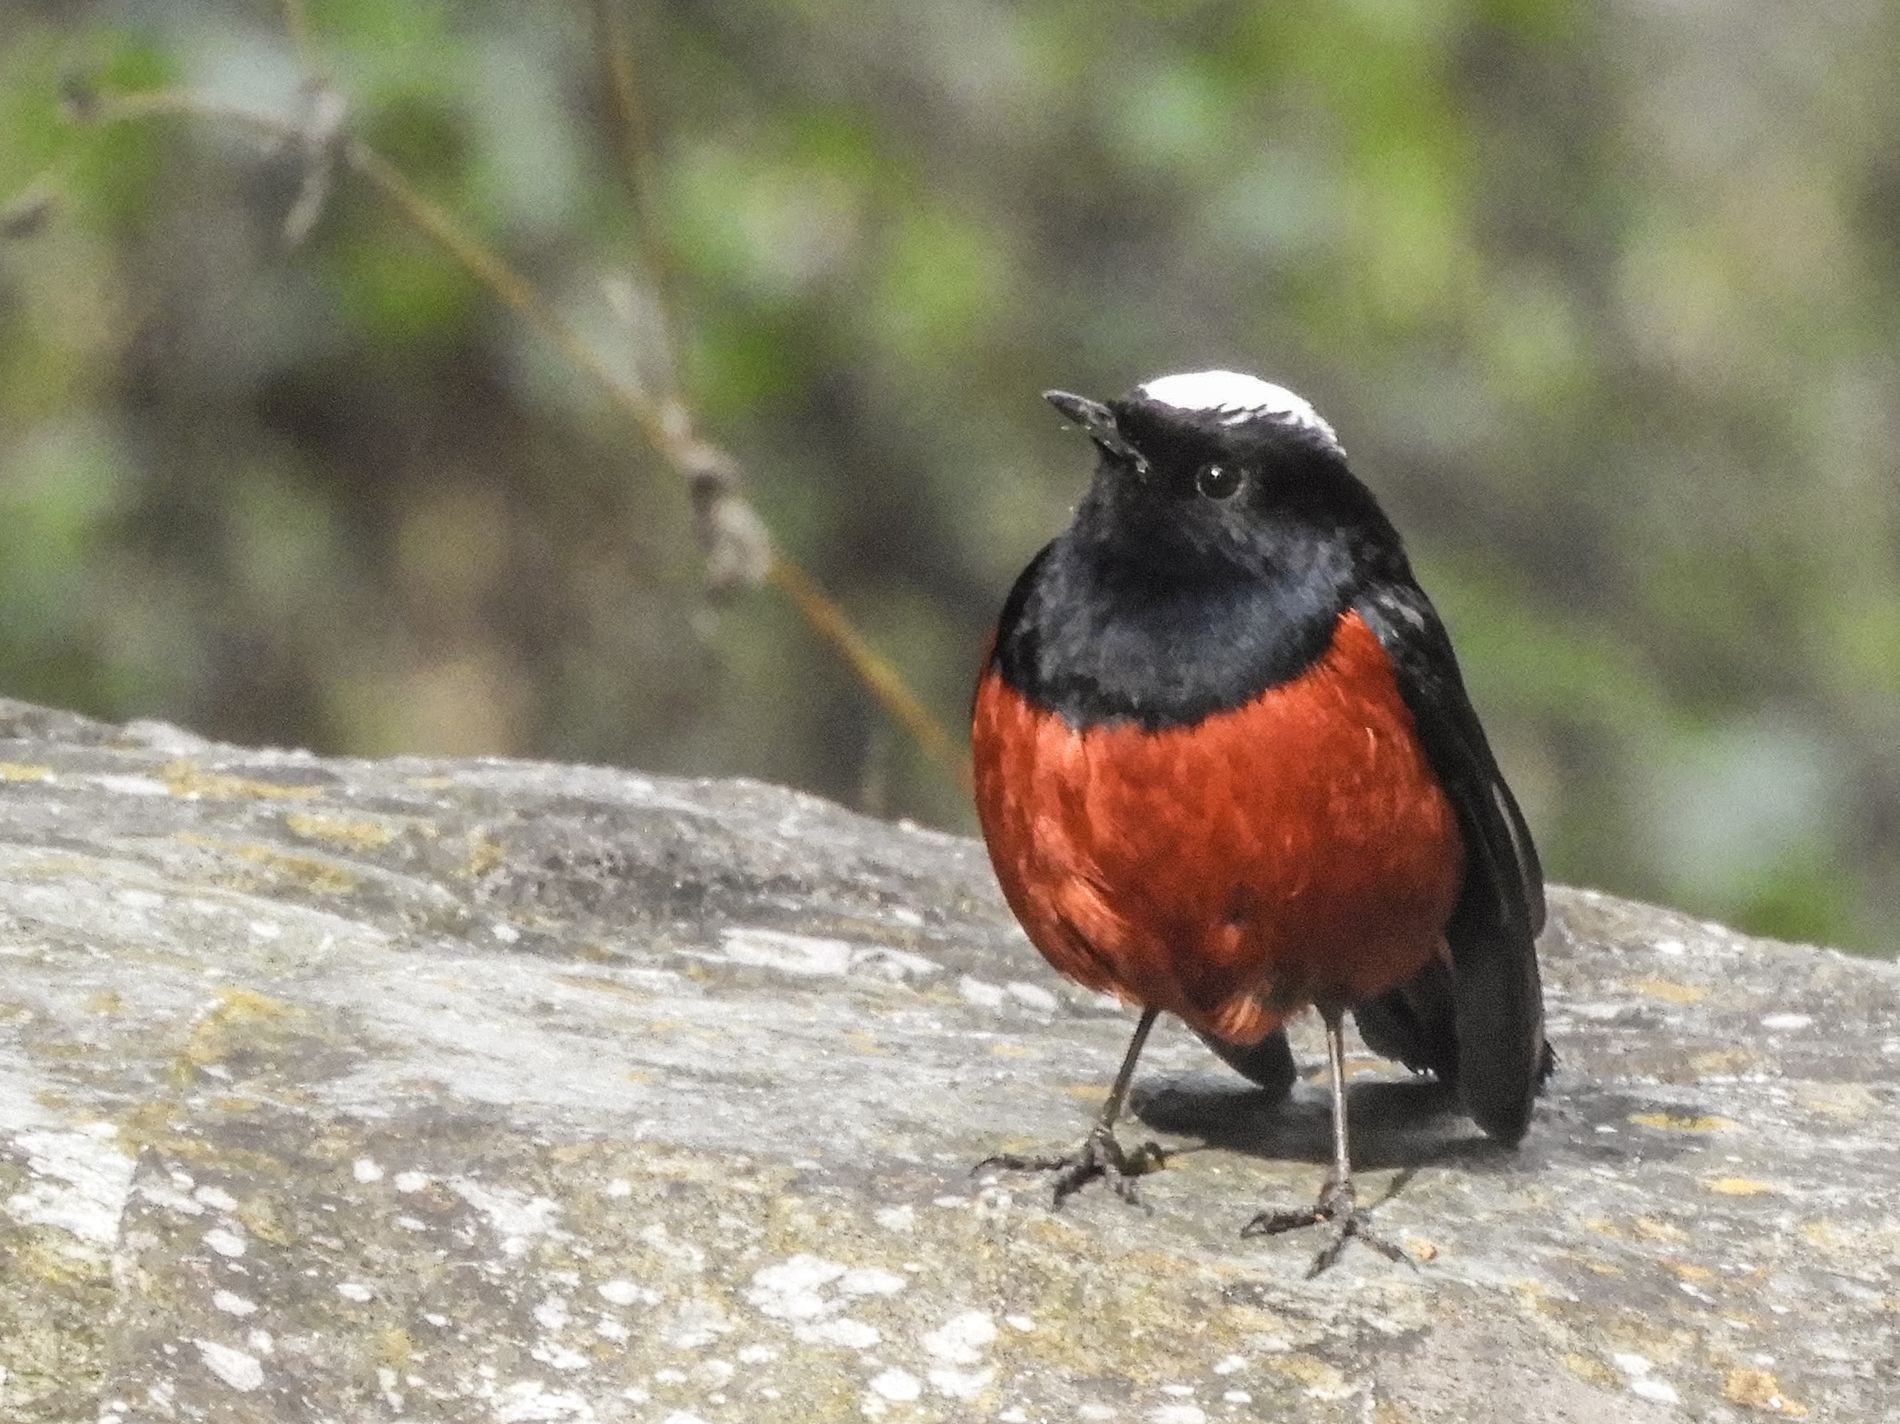
Red-Black Bird.
A small bird with a bright red belly, black body, and a white patch on its head is perched on a rock. The bird appears alert, gazing slightly upward.
The image shows a small bird with a red belly, black body, and a white head patch perched on a rock. The soft, natural lighting highlights its vibrant colors. The close-up angle captures fine details of the bird’s feathers and posture.
Labels: Animal, Bird, Finch, Beak, Blackbird, Robin, Jay, Rock, Blur
Camera: NIKON COOLPIX B700
Aperture: F5.6
Exposure: 1/125 sec
ISO: 400
Focal length: 107.5 mm